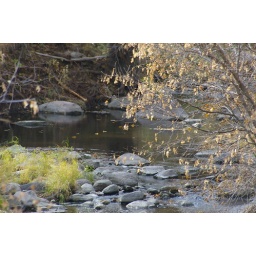
this i took while parked alongside the road which the water runs under